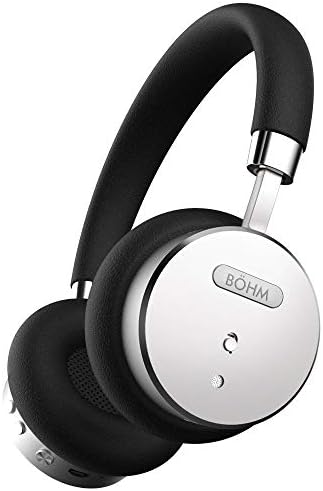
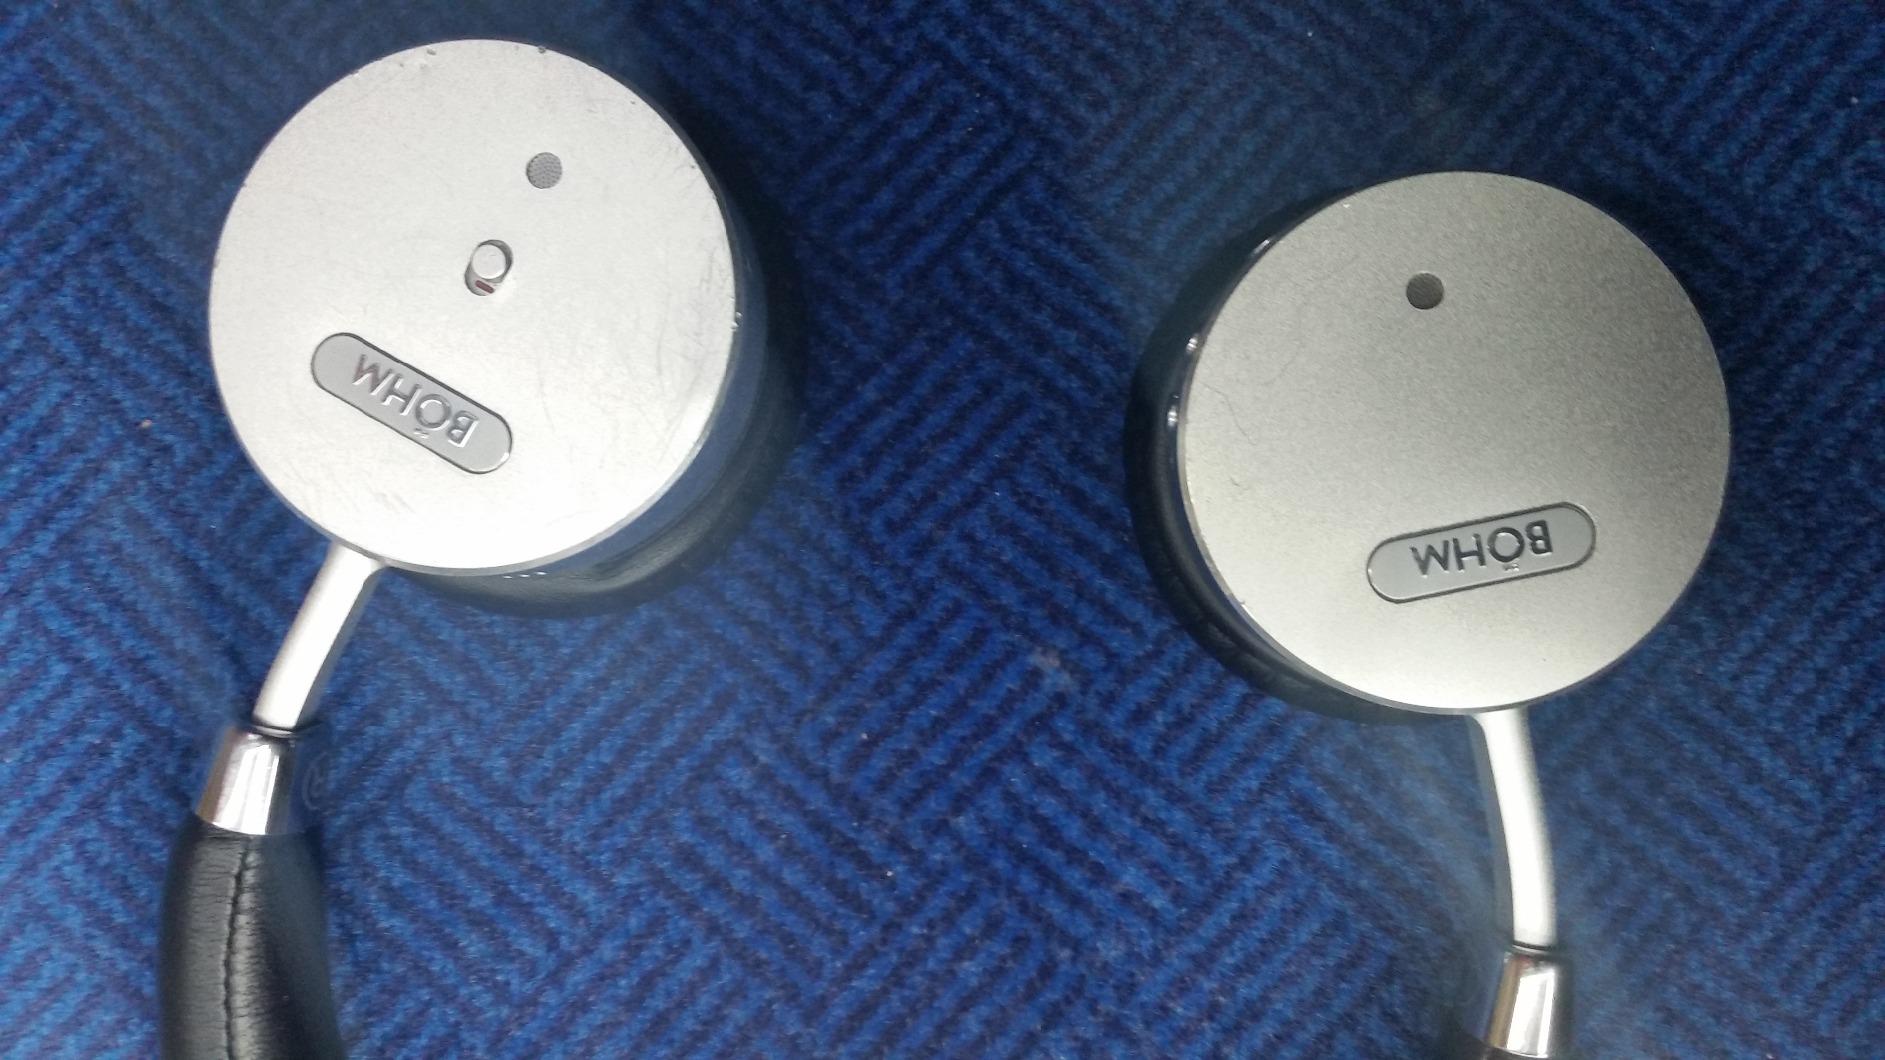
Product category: headphones
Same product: yes